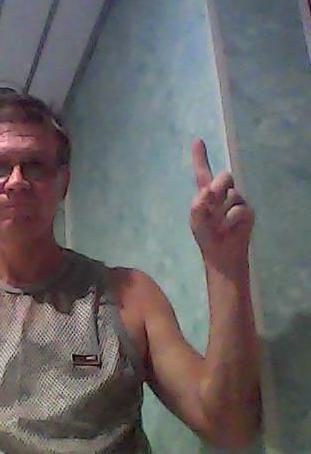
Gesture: one